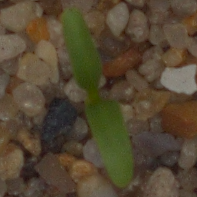
Label: sugar_beet